Long Island Rail Road

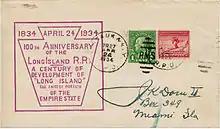
LIRR (Montauk & NY) RPO cover (TR27) for the railroad's 100th anniversary in April 1934

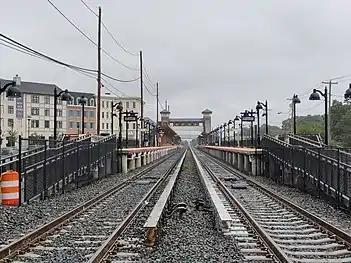
The Ronkonkoma Branch's completed second track at the Wyandanch station

The Long Island Rail Road Company was chartered in 1834 to provide a daily service between New York City and Boston via a ferry connection between its Greenport, New York, terminal on Long Island's North Fork and Stonington, Connecticut. This service was superseded in 1849 by the land route through Connecticut that became part of the New York, New Haven and Hartford Railroad. The LIRR refocused its attentions towards serving Long Island, in competition with other railroads on the island. In the 1870s, railroad president Conrad Poppenhusen and his successor, Austin Corbin acquired all the railroads and consolidated them into the LIRR.